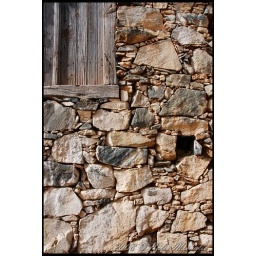
Old wooden door on a stoned wall from a traditional house in Cyprus